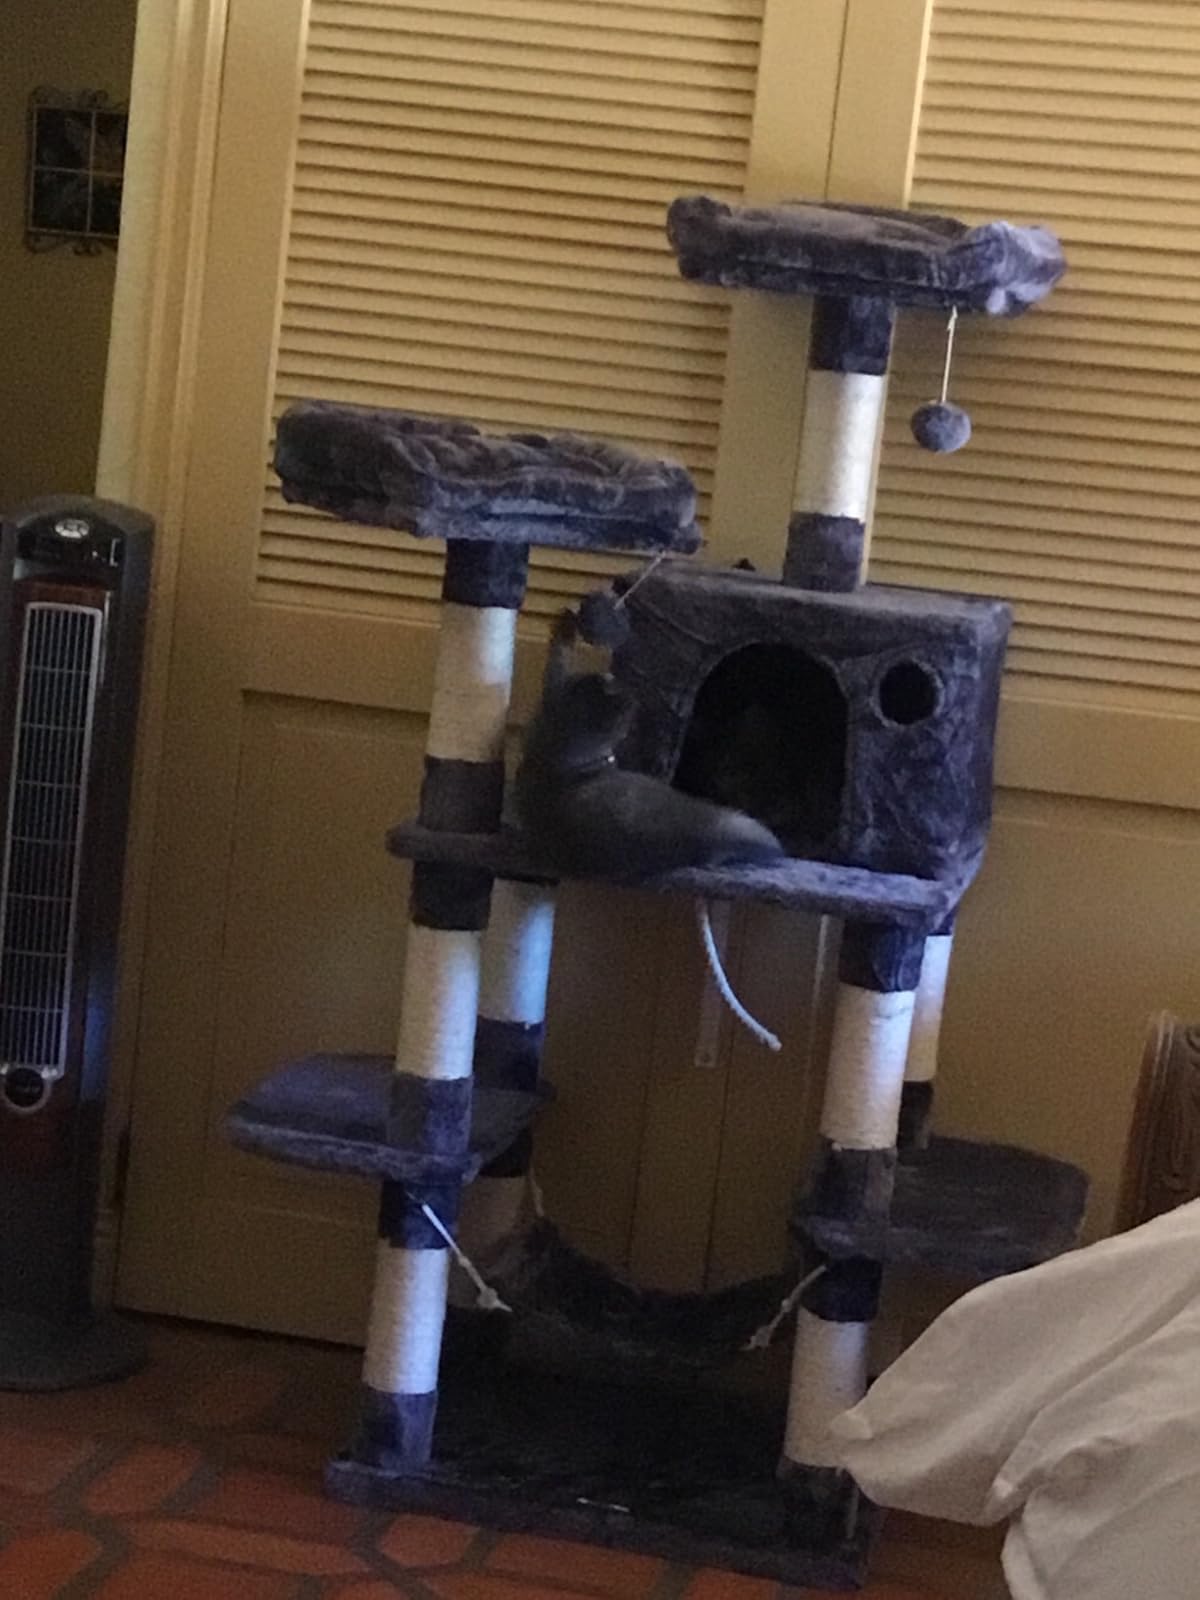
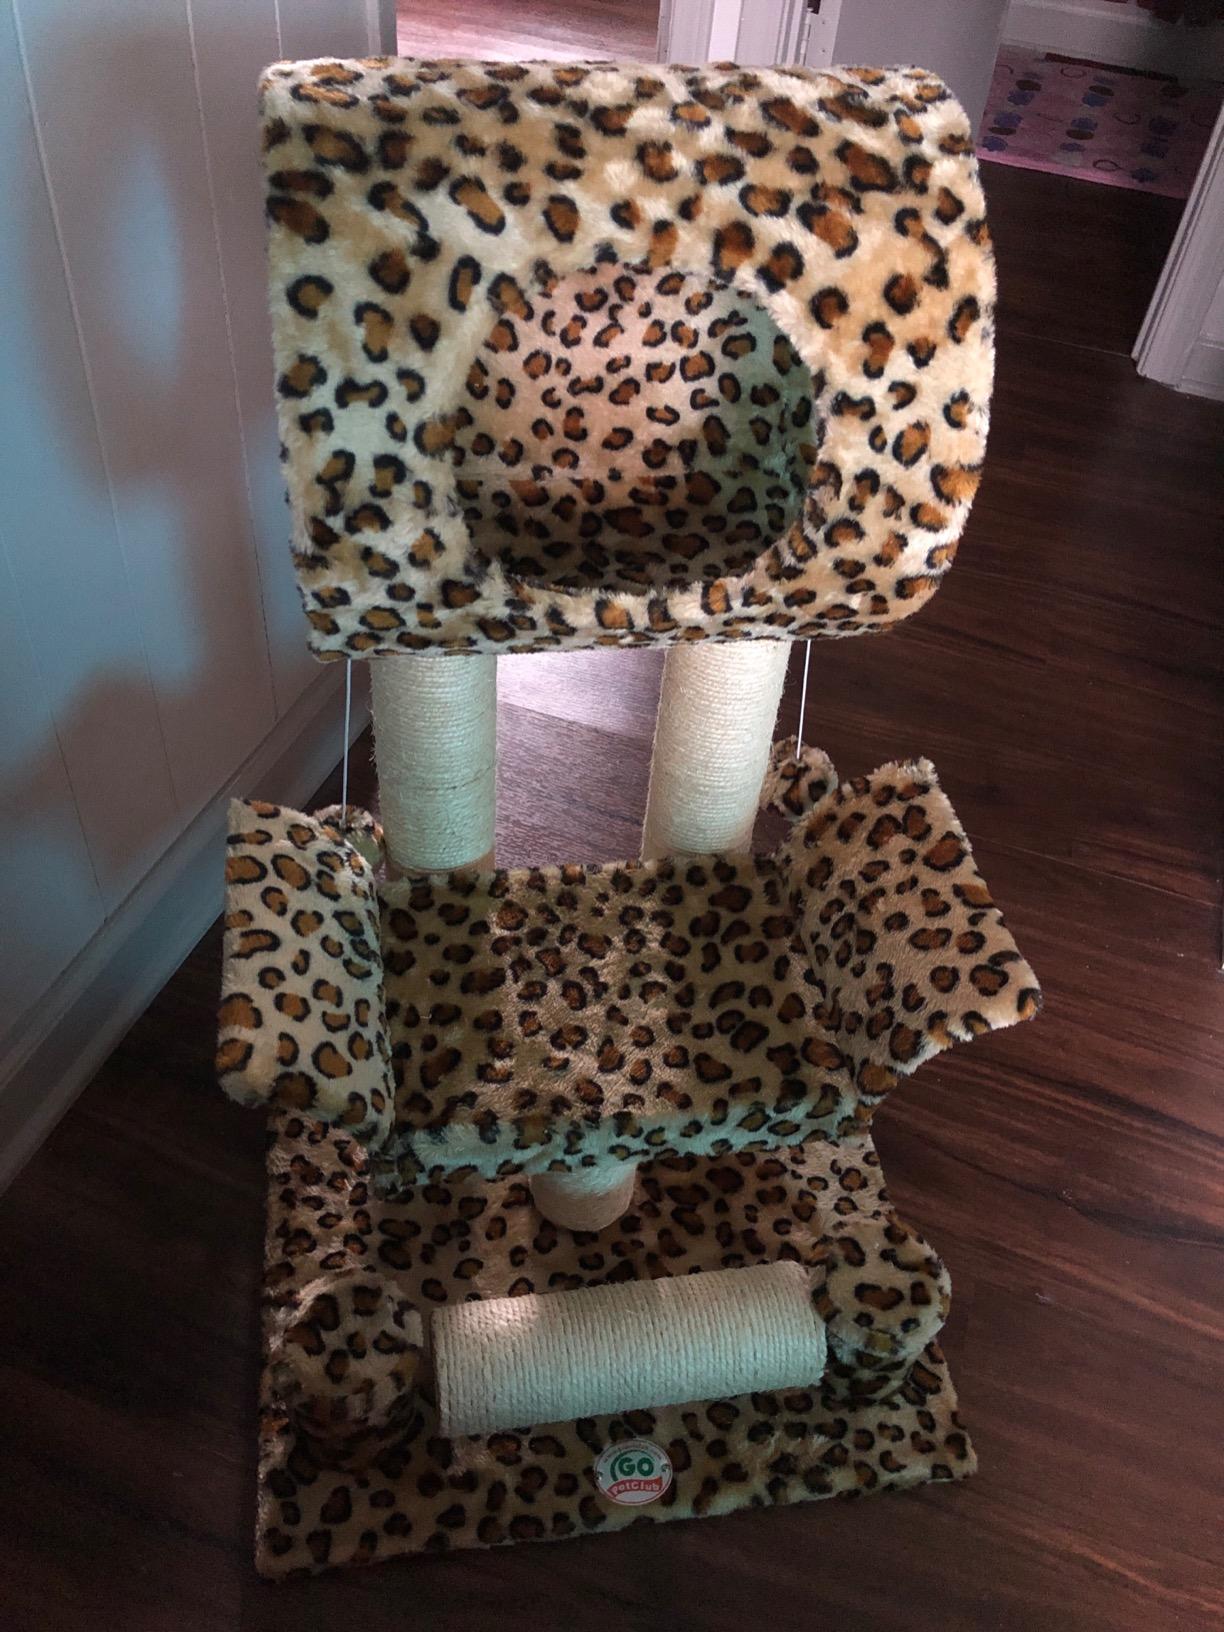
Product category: items_cat tree
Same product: no